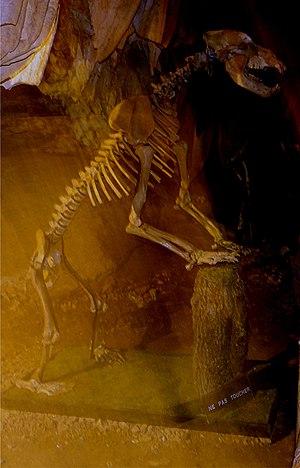
Squelette d'un Ours des cavernes, Aven-Marzal, Saint-Remèze, Ardèche, France.
L’ aven Marzal est une grotte située en France, en région Auvergne-Rhône-Alpes, dans le département de l'Ardèche, sur la commune de Saint-Remèze et près de Bidon.